Dorian Mortelette

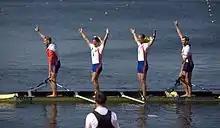
The French M4- team celebrating after their shock win at the 2010 World Rowing Championships in New Zealand

Dorian Mortelette (born 24 November 1983 in Armentières) is a French rower. He competed at the 2008 Summer Olympics, where he won a bronze medal in coxless four and at the 2012 Summer Olympics, where he won a silver medal in the pair with Germain Chardin. He is a member of Boulogne 92 since 2019.